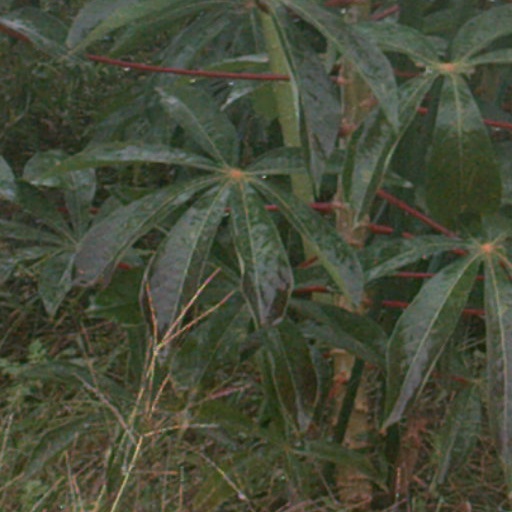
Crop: cassava